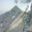
Label: mountain